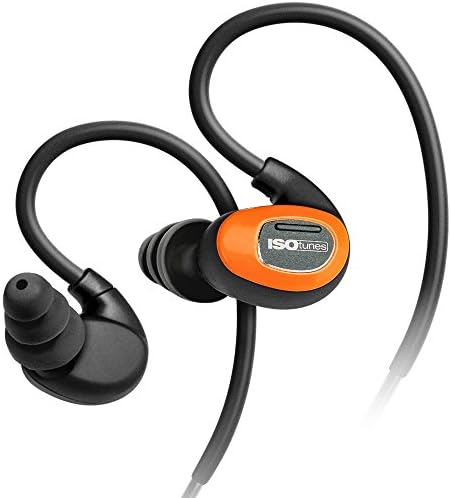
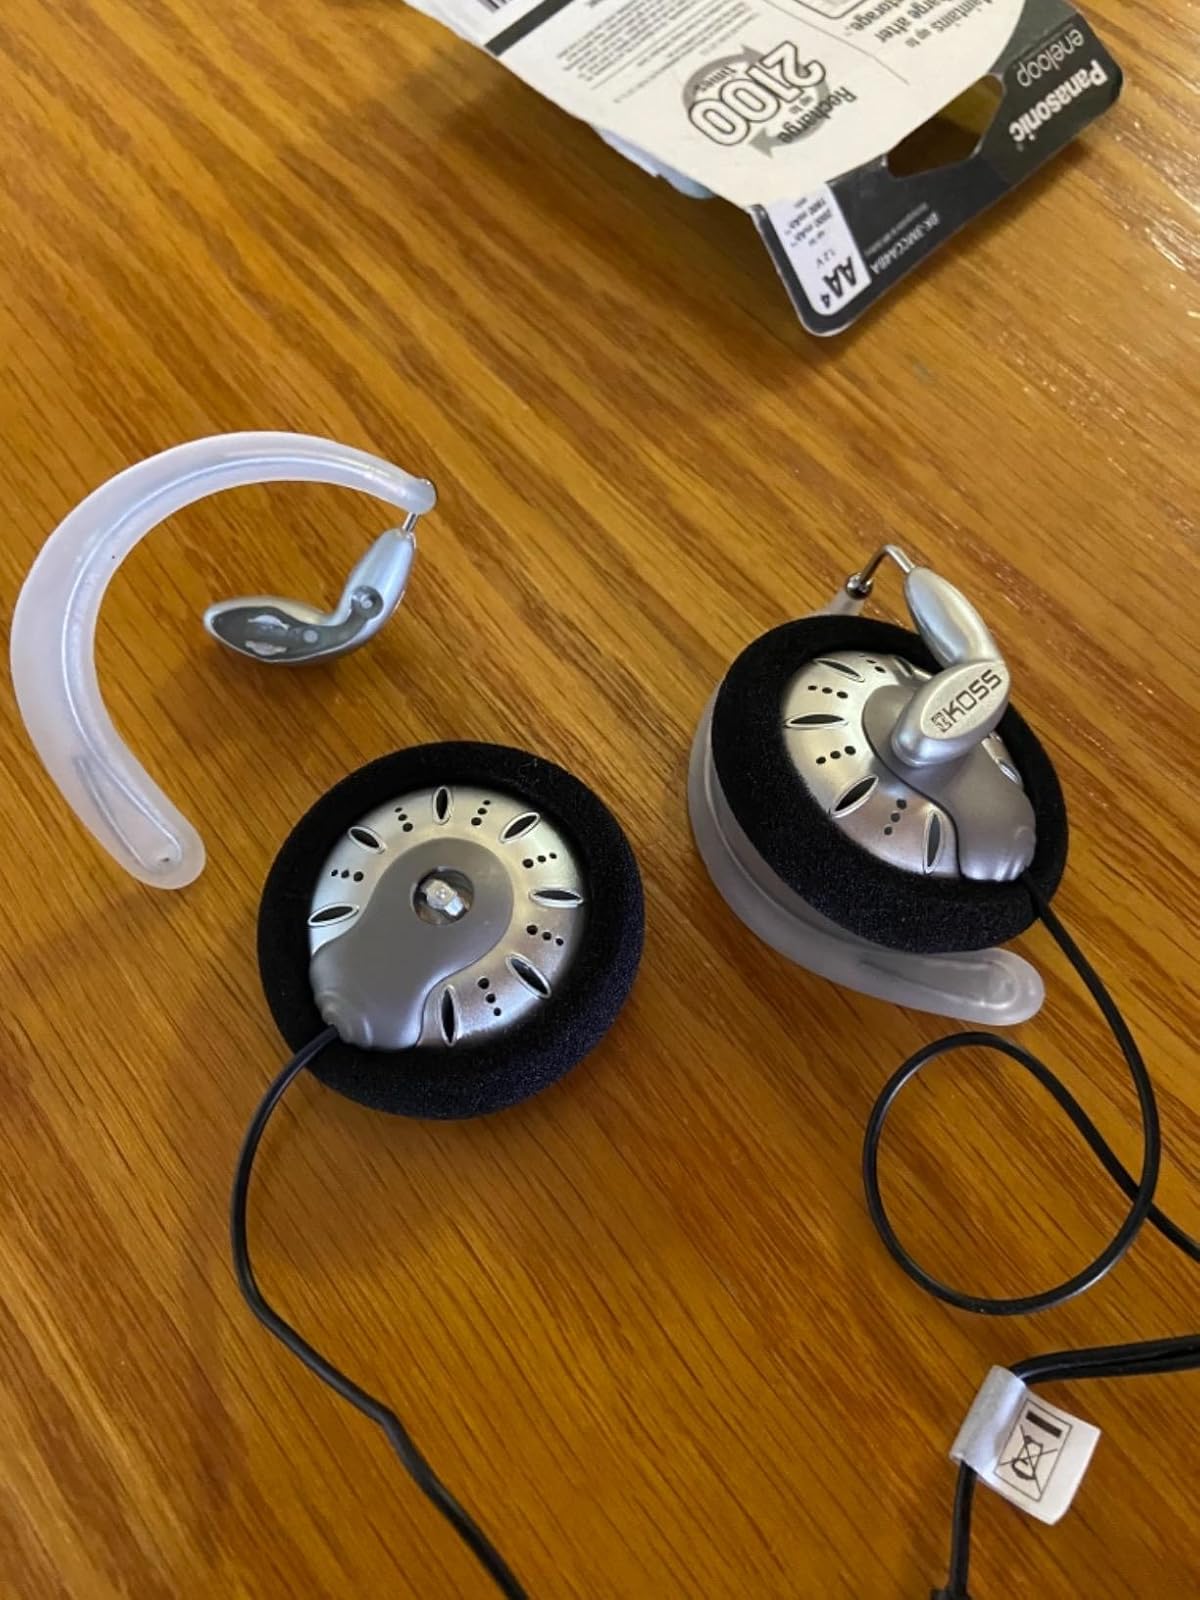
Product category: headphones
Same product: no